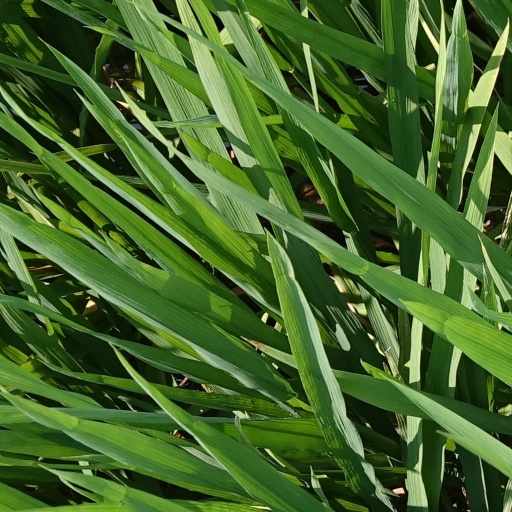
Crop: rice